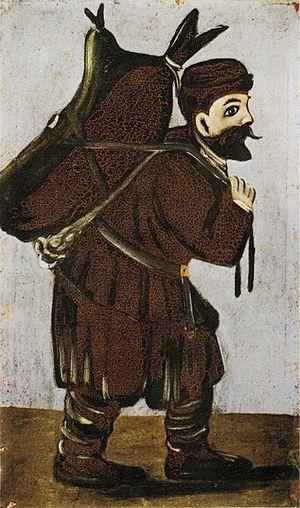
Les Outres neuves est une parabole écrite dans l'Évangile selon Matthieu. Cette métaphore fait allusion aux nouvelles écritures données par Jésus-Christ, et ce dans le Nouveau Testament.